Louvre Colonnade

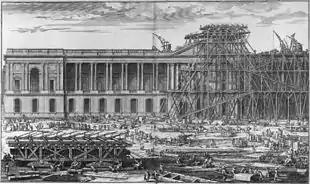
The lifting of the Louvre pediment stones, 1674, engraving by Sébastien Leclerc

The Louvre Colonnade is the easternmost façade of the Louvre Palace in Paris. It has been celebrated as the foremost masterpiece of French architectural classicism since its construction, mostly between 1667 and 1674. The design, dominated by two loggias with trabeated colonnades of coupled giant columns, was created by a committee of three, the Petit Conseil, consisting of Louis Le Vau, Charles Le Brun, and Claude Perrault. Louis Le Vau's brother, François Le Vau, also contributed. Cast in a restrained classicizing baroque manner, it interprets rules laid down by the ancient Roman architect Vitruvius, whose works Perrault translated into French (1673). Its flat-roofline design, previously associated with Italy and unprecedented in France, was immensely influential.